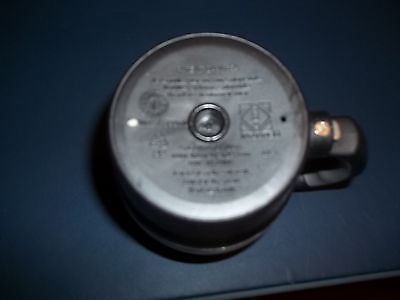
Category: mug